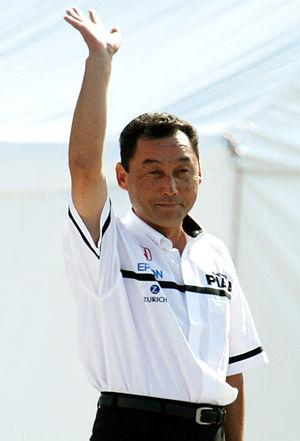
Nakajima Racing est une écurie de sport automobile japonaise fondée en 1989 par l'ancien pilote Satoru Nakajima qui participe aux championnats Super GT et Formula Nippon.
La Honda RA099 est un prototype de monoplace de Formule 1 conçu, fin 1998, par l'ingénieur Harvey Postlethwaite et construit par Dallara pour préparer la venue de Honda Racing Developments en championnat du monde de Formule 1 en 2000. Elle est testée par le Néerlandais Jos Verstappen qui aurait dû être rejoint par le Finlandais Mika Salo. La RA099 est propulsée par un moteur V10 Mugen-Honda et équipée de pneumatiques Bridgestone.
Satoru Nakajima est un ancien pilote automobile japonais né le 23 février 1953 à Okazaki au Japon. En 1987, il est devenu le premier pilote de son pays à disputer l'intégralité d'un championnat du monde de Formule 1. En 74 départs en GP de Formule 1, Nakajima a inscrit un total de 16 points et a signé 1 meilleur tour en course. Son meilleur classement en championnat du monde est une 11ᵉ place en 1987 avec 7 points.